Gonohotta 1971

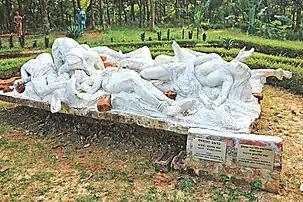

Gonohotta 1971 (Bengali: গণহত্যা ১৯৭১) is a sculpture by Hashem Khan collaborating with Mahmudul Hasan Shohag in Bharat-Bangladesh Maitri Udyan on 2017.